Ralph Vaughan Williams

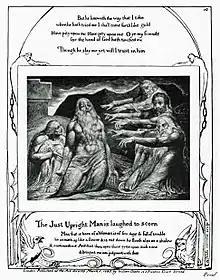
William Blake's engraving of Job and his comforters

"Grove" lists more than thirty works by Vaughan Williams for orchestra or band over and above the symphonies. They include two of his most popular works—the "Fantasia on a Theme by Thomas Tallis" (1910, revised 1919), and "The Lark Ascending", originally for violin and piano (1914); orchestrated 1920. Other works that survive in the repertoire in Britain are the "Norfolk Rhapsody No 1" (1905–1906), "The Wasps (An Aristophanic Suite)" (1909) – the overture in particular – the "English Folk Song Suite" (1923) and the "Fantasia on Greensleeves" (1934).